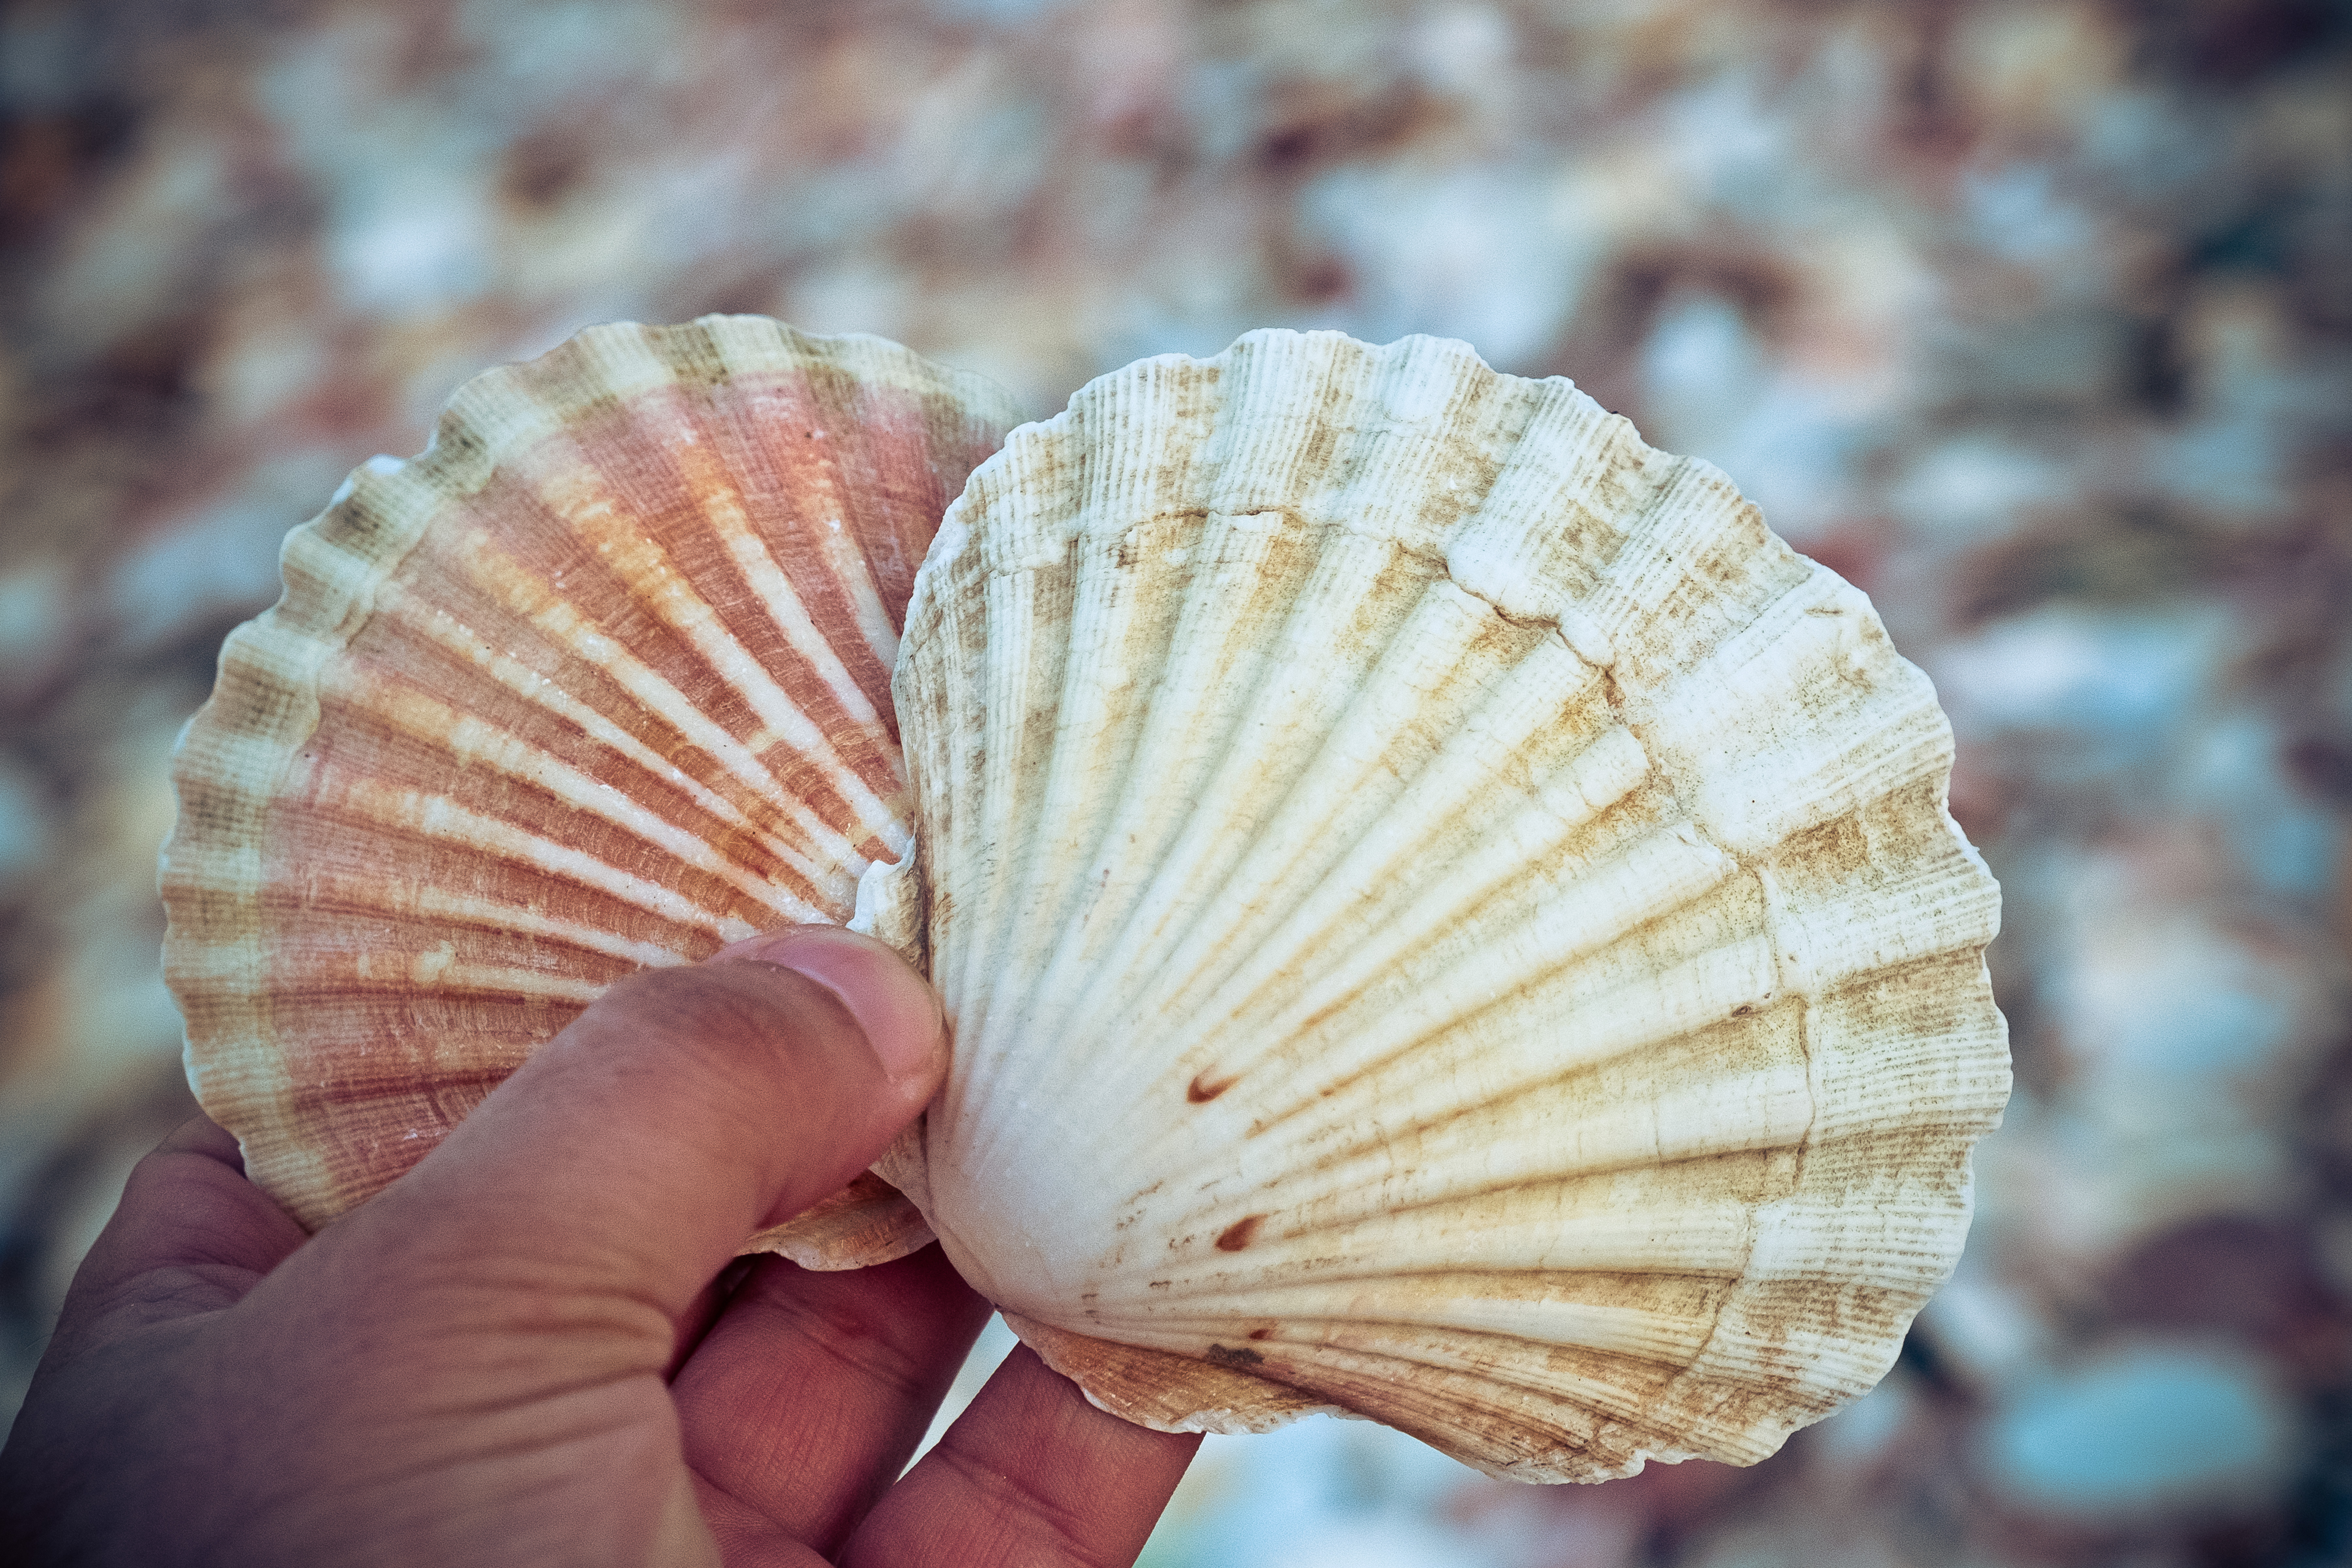
travel, france, fujifilm, biology, seafood, fauna, material, invertebrate, seashell, clam, conch, close up, normandy, fr, fuji, cockle, normandie, fujixt1, molluscs, fujix, portenbassin, macro photography, sea snail, marine biology